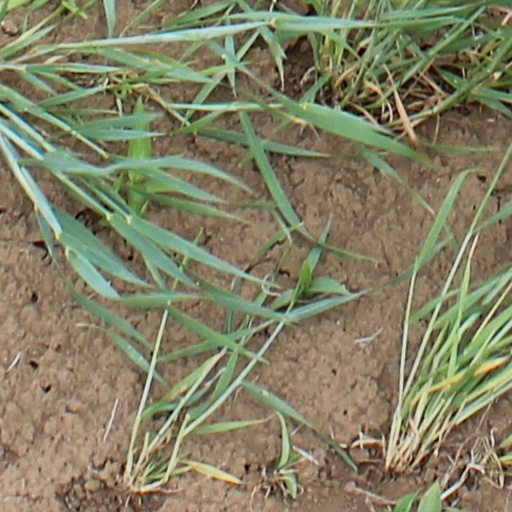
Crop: wheat